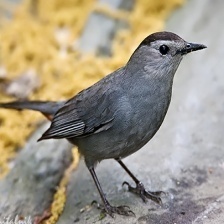
Species: GRAY CATBIRD
Scientific name: DUMETELLA CAROLINENSIS